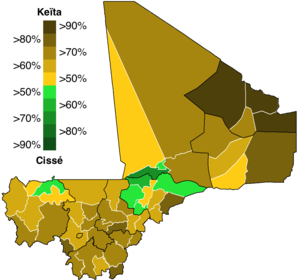
Une élection présidentielle se tient au Mali les 29 juillet et 12 août 2018 afin d'élire le président de la République. Le président sortant, Ibrahim Boubacar Keïta, et le chef de l'opposition, Soumaïla Cissé, donnés favoris, se qualifient pour le ballotage. Boubacar Keïta est réélu avec 67,2 % des voix à l'issue d’un second tour contesté par l’opposition et dans un contexte de forte abstention s’élevant à deux tiers des inscrits.